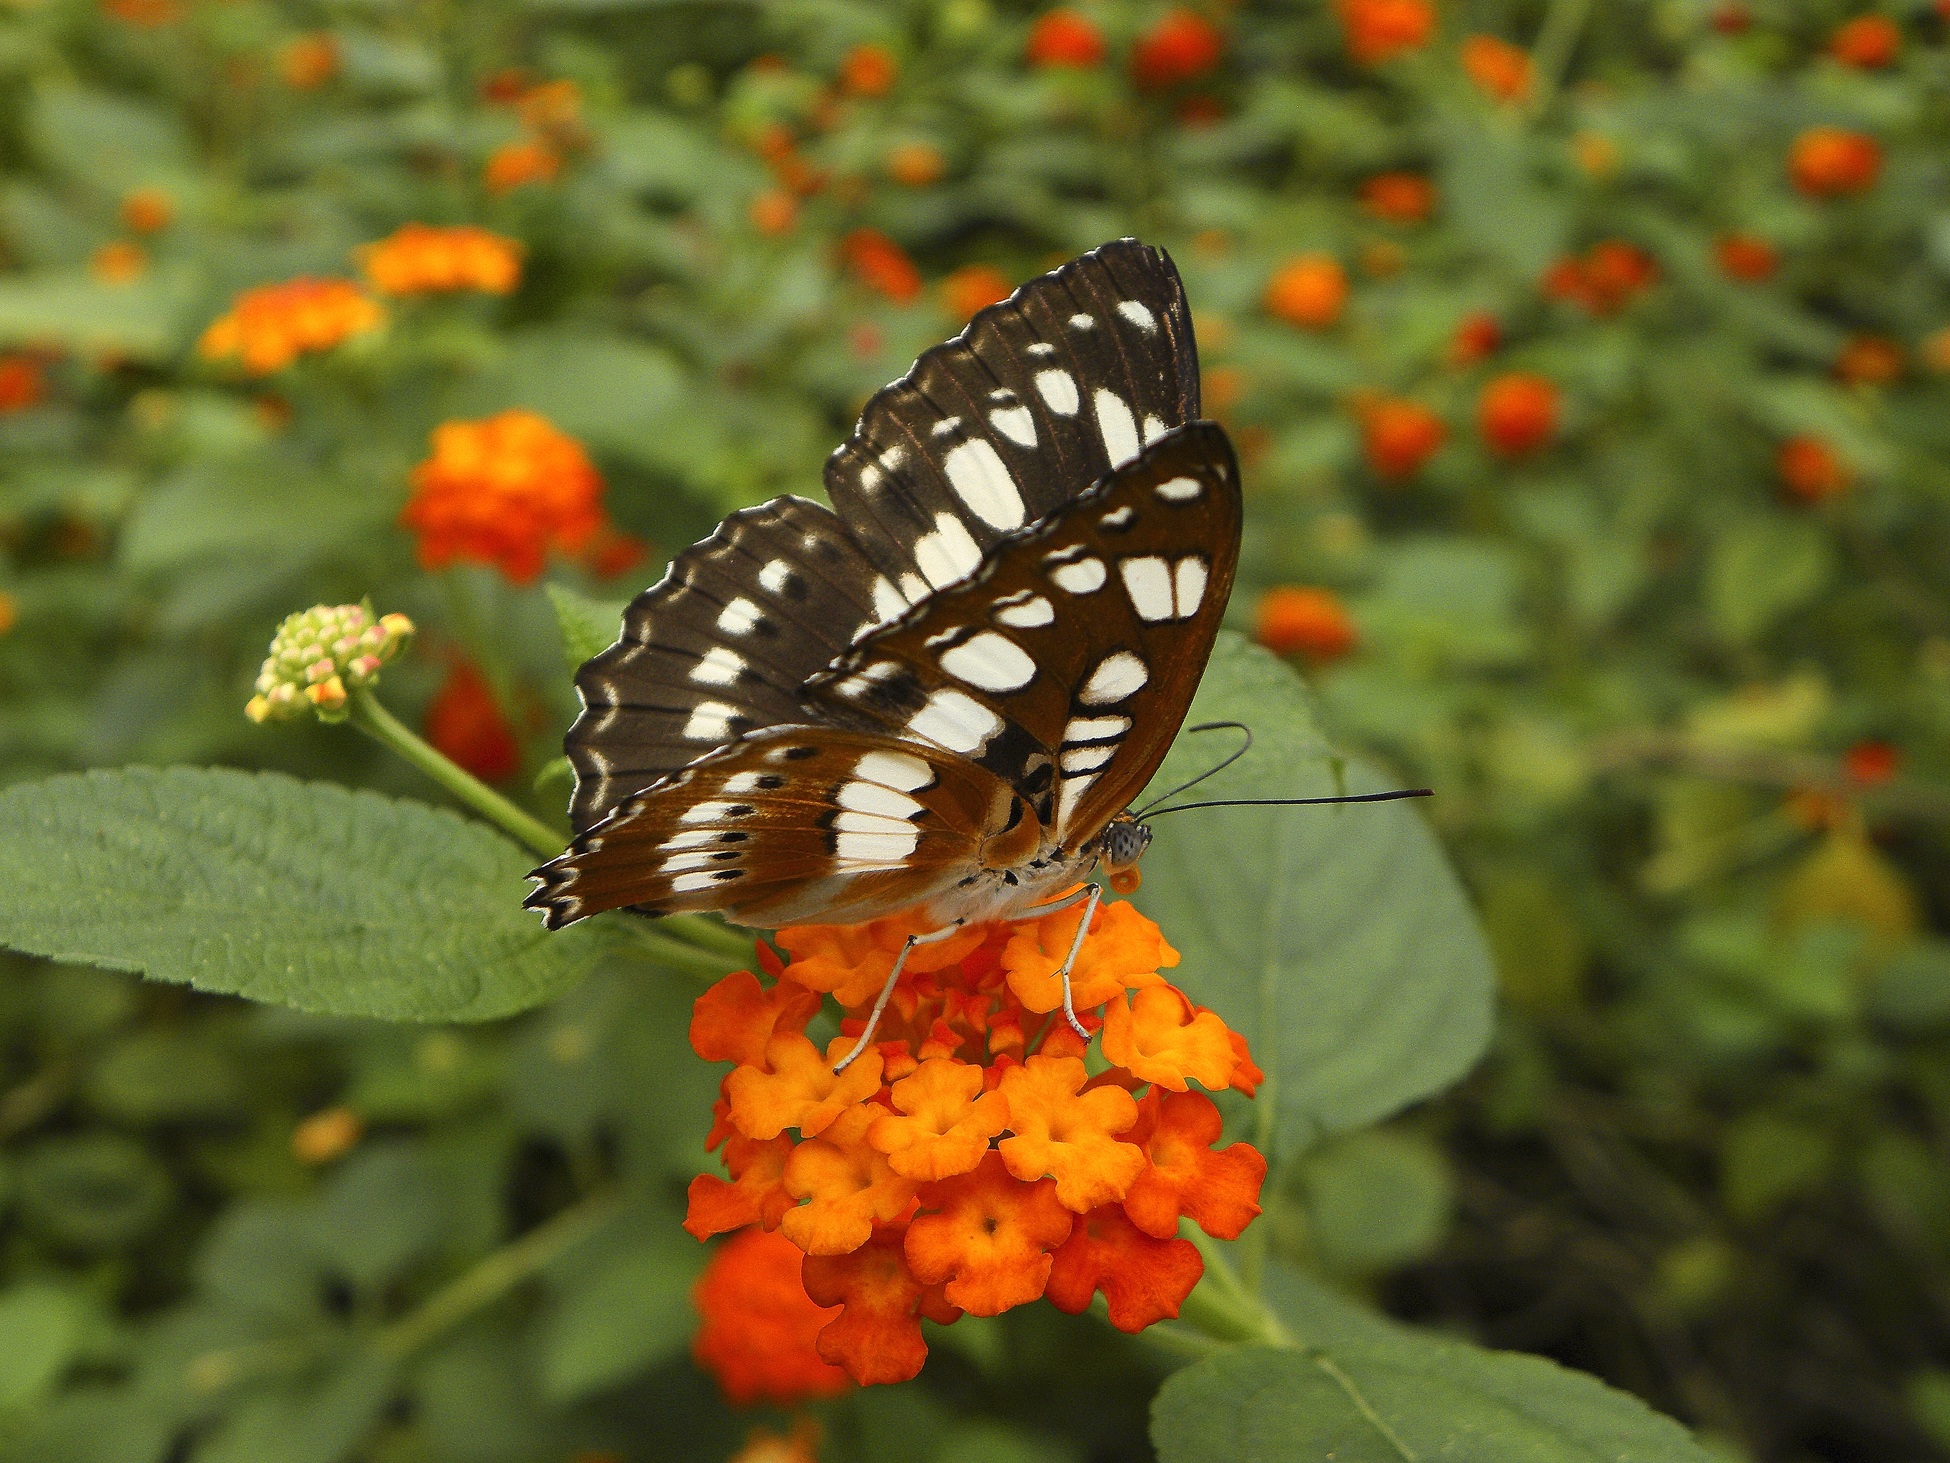
nature, leaf, flower, wildlife, insect, botany, butterfly, flora, fauna, invertebrate, wildflower, monarch butterfly, insects, butterflies, nectar, macro photography, arthropod, pollinator, annual plant, moths and butterflies, lycaenid, colias